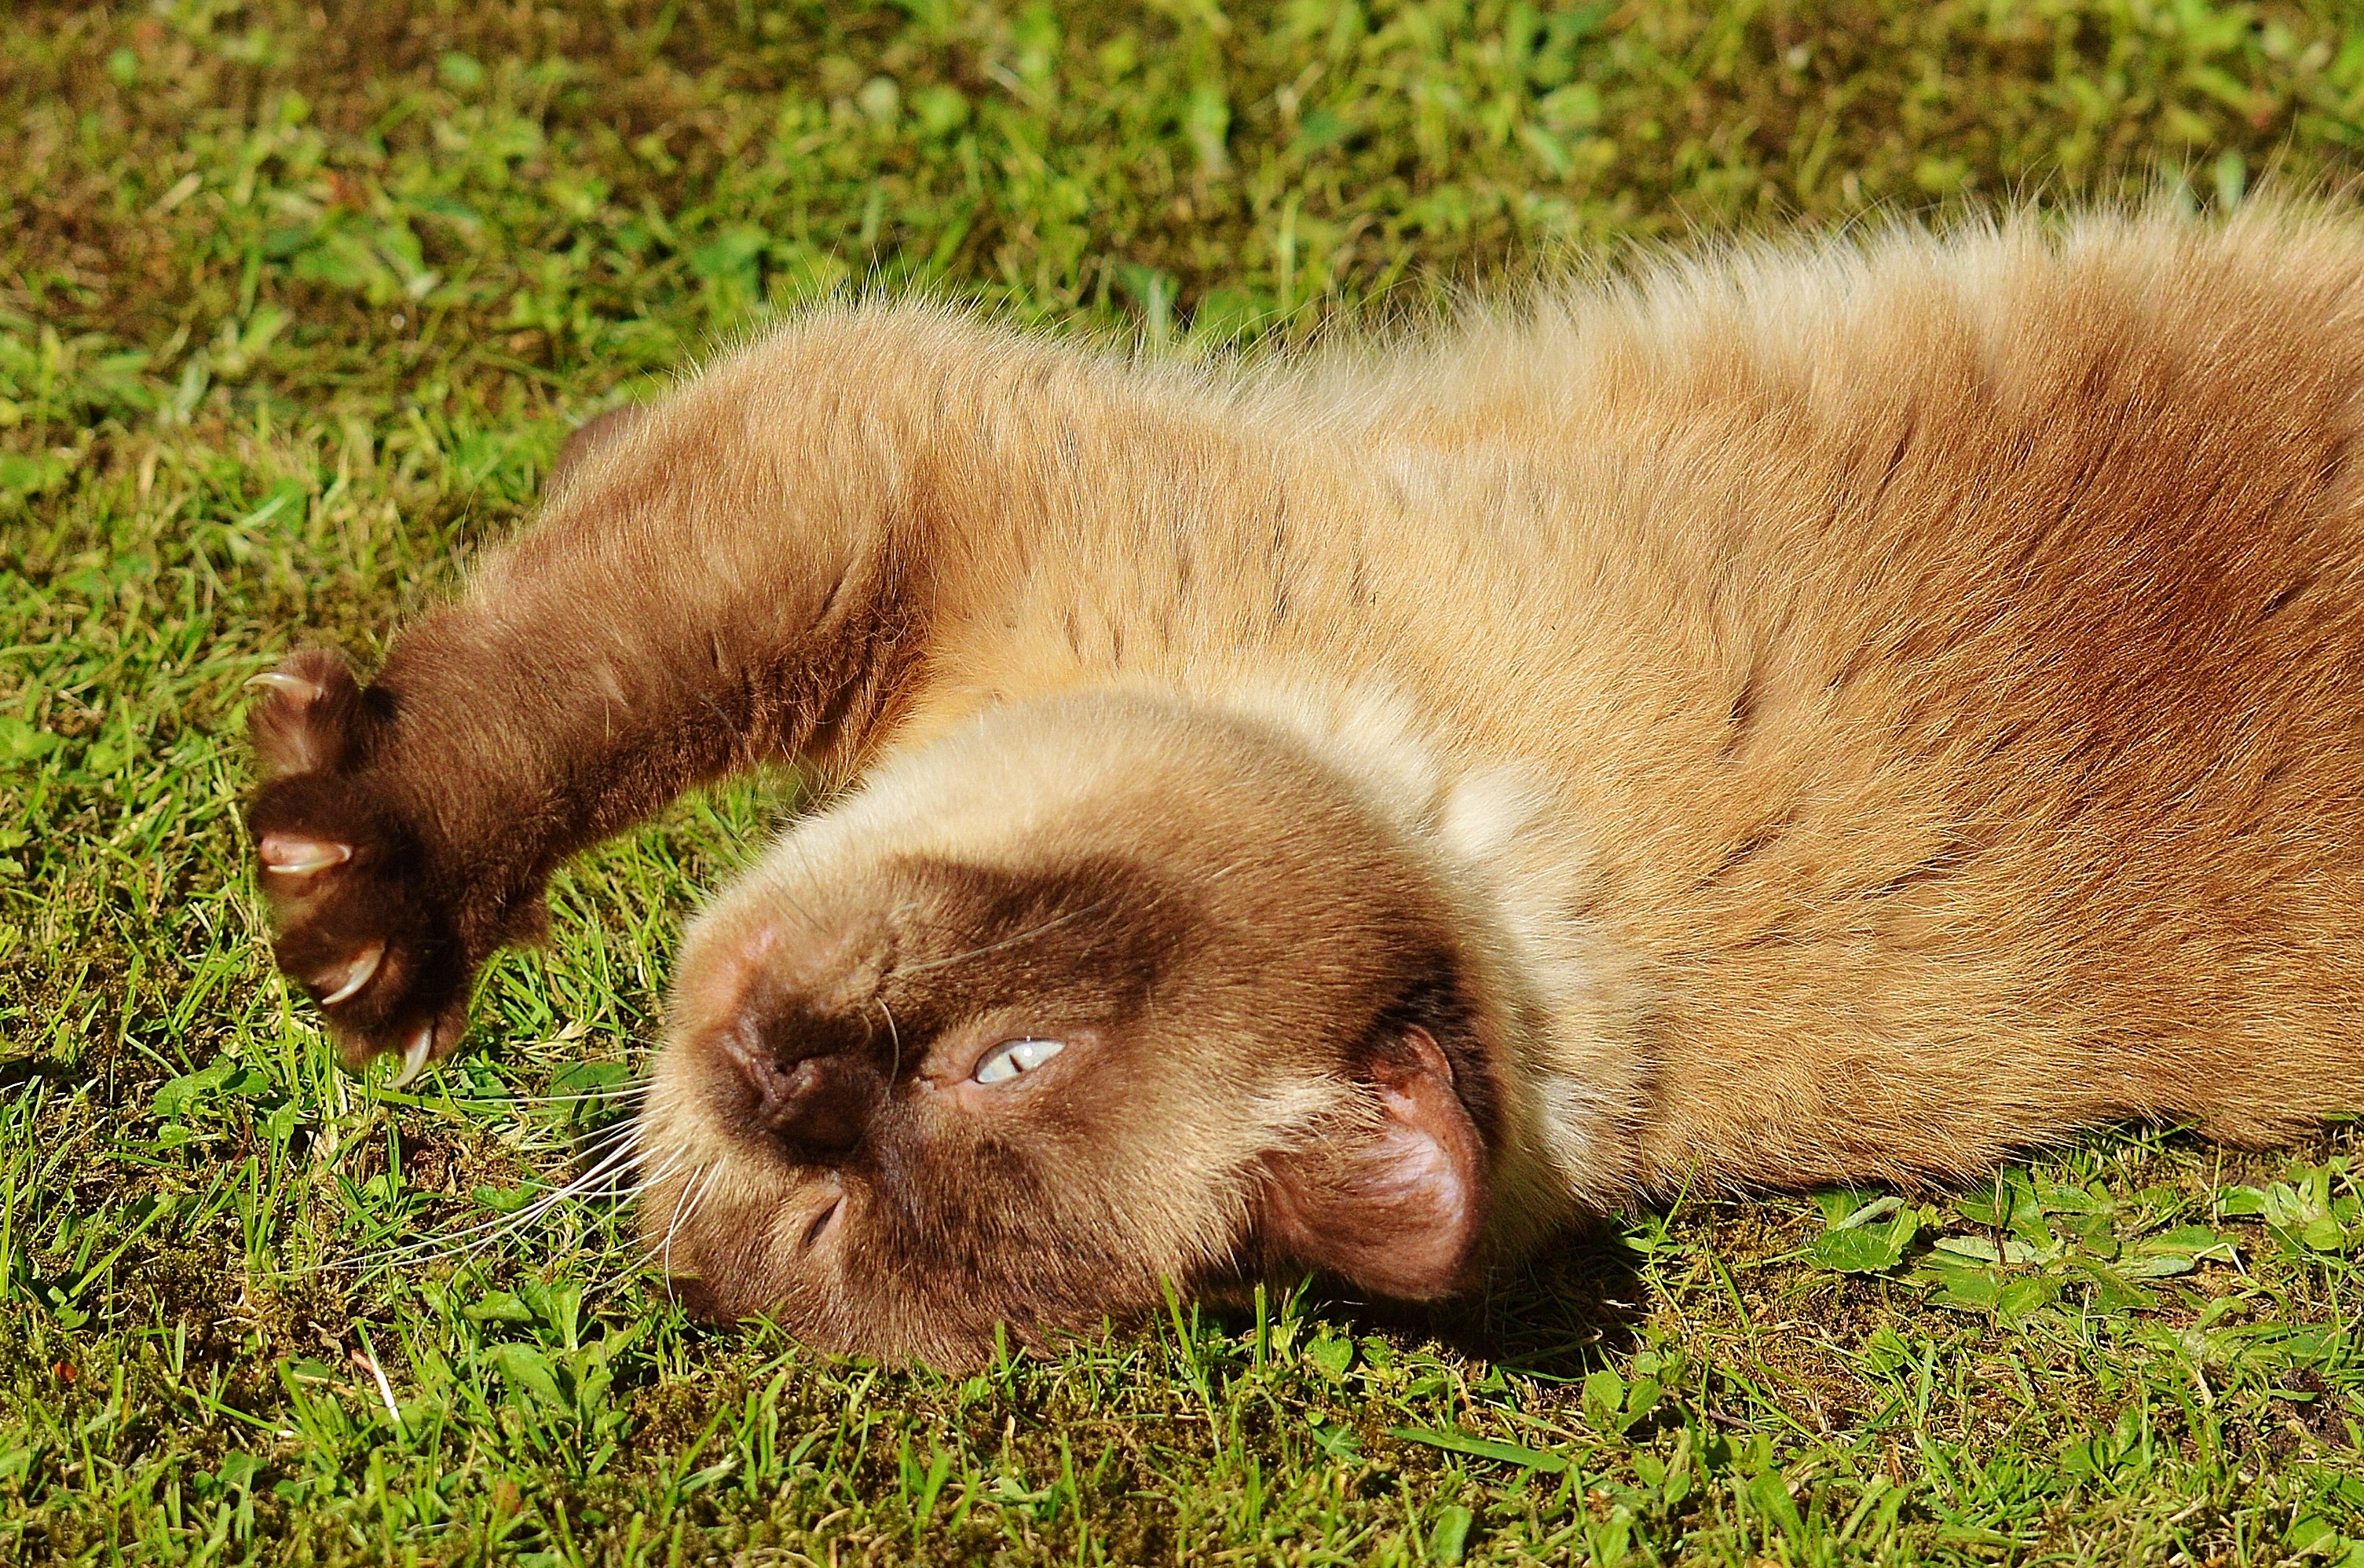
grass, play, sweet, cute, wildlife, fur, kitten, cat, brown, mammal, fauna, blue eye, thoroughbred, nose, beige, vertebrate, mieze, dear, british shorthair, small to medium sized cats, dog breed group